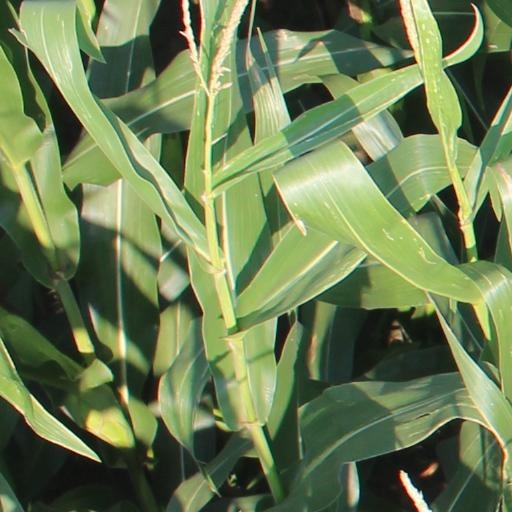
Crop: maize; corn